Ghulam Qadir Ganipuri

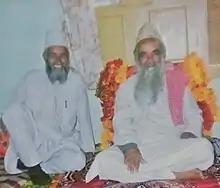
Ghulam Qadir Ganipuri (right) with his close aide Alhaj Dost Mohd Wani (left) in 2002

Ganipuri was born on 22 July 1937, in the Akhyarpur village of Bhatyas (Bhalessa). He graduated from Khilotran High School in 1954. Ganipuri completed his Teacher Training Course from Bhaderwah and his degree and "Alim Fazil" (post-graduate degree) from Aligarh Muslim University.